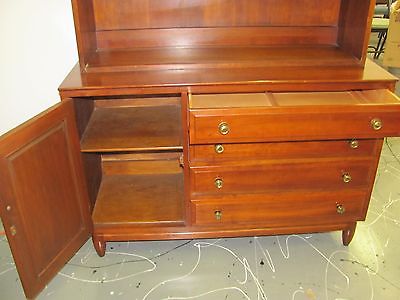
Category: table